Zenobius of Florence

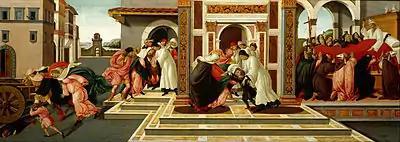
The Last Miracle and Death of Saint Zenobius, by Botticelli

Extraordinary miracles, including several instances of the restoration of the dead to life, are attributed to him. Zenobius is said to have resurrected several dead people. It is also said that after his death, a dead elm burst into life after his body touched it while being borne to the cathedral for burial.